Athletics at the 1908 Summer Olympics – Men's Greek discus throw

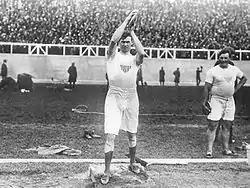
Gold medallist Martin Sheridan in the Greek discus event; note the rectangular platform he is standing on. In the standard discus event, athletes threw from inside a white circle.

The men's Greek-style discus throw was one of six throwing events on the Athletics at the 1908 Summer Olympics programme in London. The competition was held on 18 July 1908. In the Greek-style event, throwers hurled the discus from atop a rectangular platform raised above the ground. Throwing style was strictly prescribed by the rules of the event. The event had been contested at the 1906 Summer Olympics, but was not held again after 1908. NOCs could enter up to 12 athletes.